Cost estimate

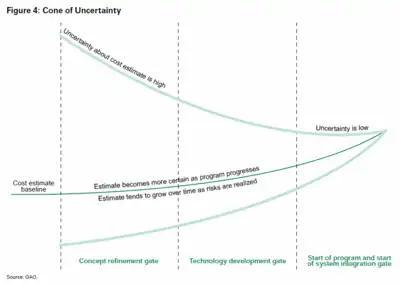

Since a cost estimate is the approximation of the cost of a project or operation, then estimate accuracy is a measure of how closely the estimate is able to predict the actual expenditures for the project or operation. This can only be known after the project is completed. If, for example, a project estimate was $1,252,000 for a specific scope and conditions, and at completion the records showed that $1,172,451.26 was expended, the estimate was 6.8% too high. If the project ended up having a different scope or conditions, an unadjusted computation does not fairly assess the estimate accuracy. Predictions of the estimate accuracy may accompany the estimate. Typically this is expressed as a range higher or lower as compared with the point estimate with an expected probability that the actual cost will fall in the range. An example for a definitive estimate might be that the estimate has a -5/+10% range of accuracy with a 90% confidence that the final value will fall in that range. The accuracy of an early estimate relates to the estimate quality. Factors affecting the quality of the estimate include the people who prepared the estimate, how the estimate was prepared, and what was known about the project. For the same project, the range of uncertainty about the total estimate decreases over time, as illustrated in the cone of uncertainty diagram.